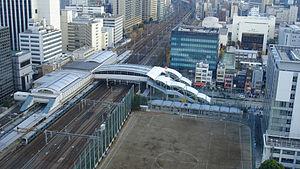
La gare de Tamachi est une gare ferroviaire de la ville de Tokyo au Japon. Elle est située dans l'arrondissement de Minato, dans le quartier de Tamachi. La gare est desservie par les lignes Keihin-Tōhoku et Yamanote de la JR East.